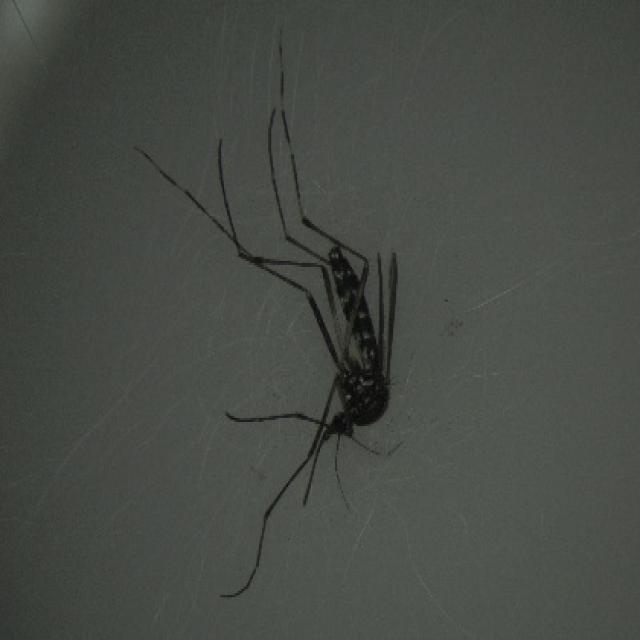
Species: aedes_albopictus